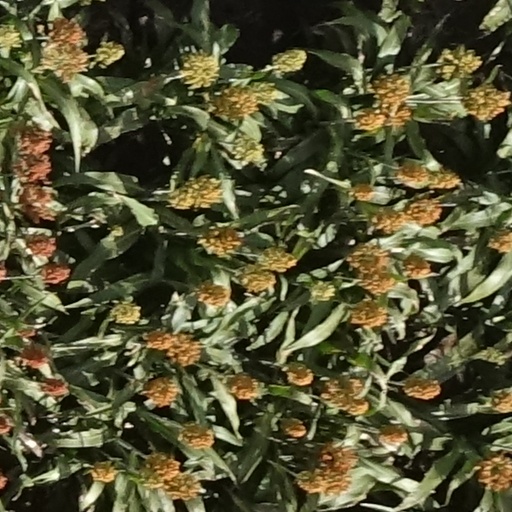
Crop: sorghum